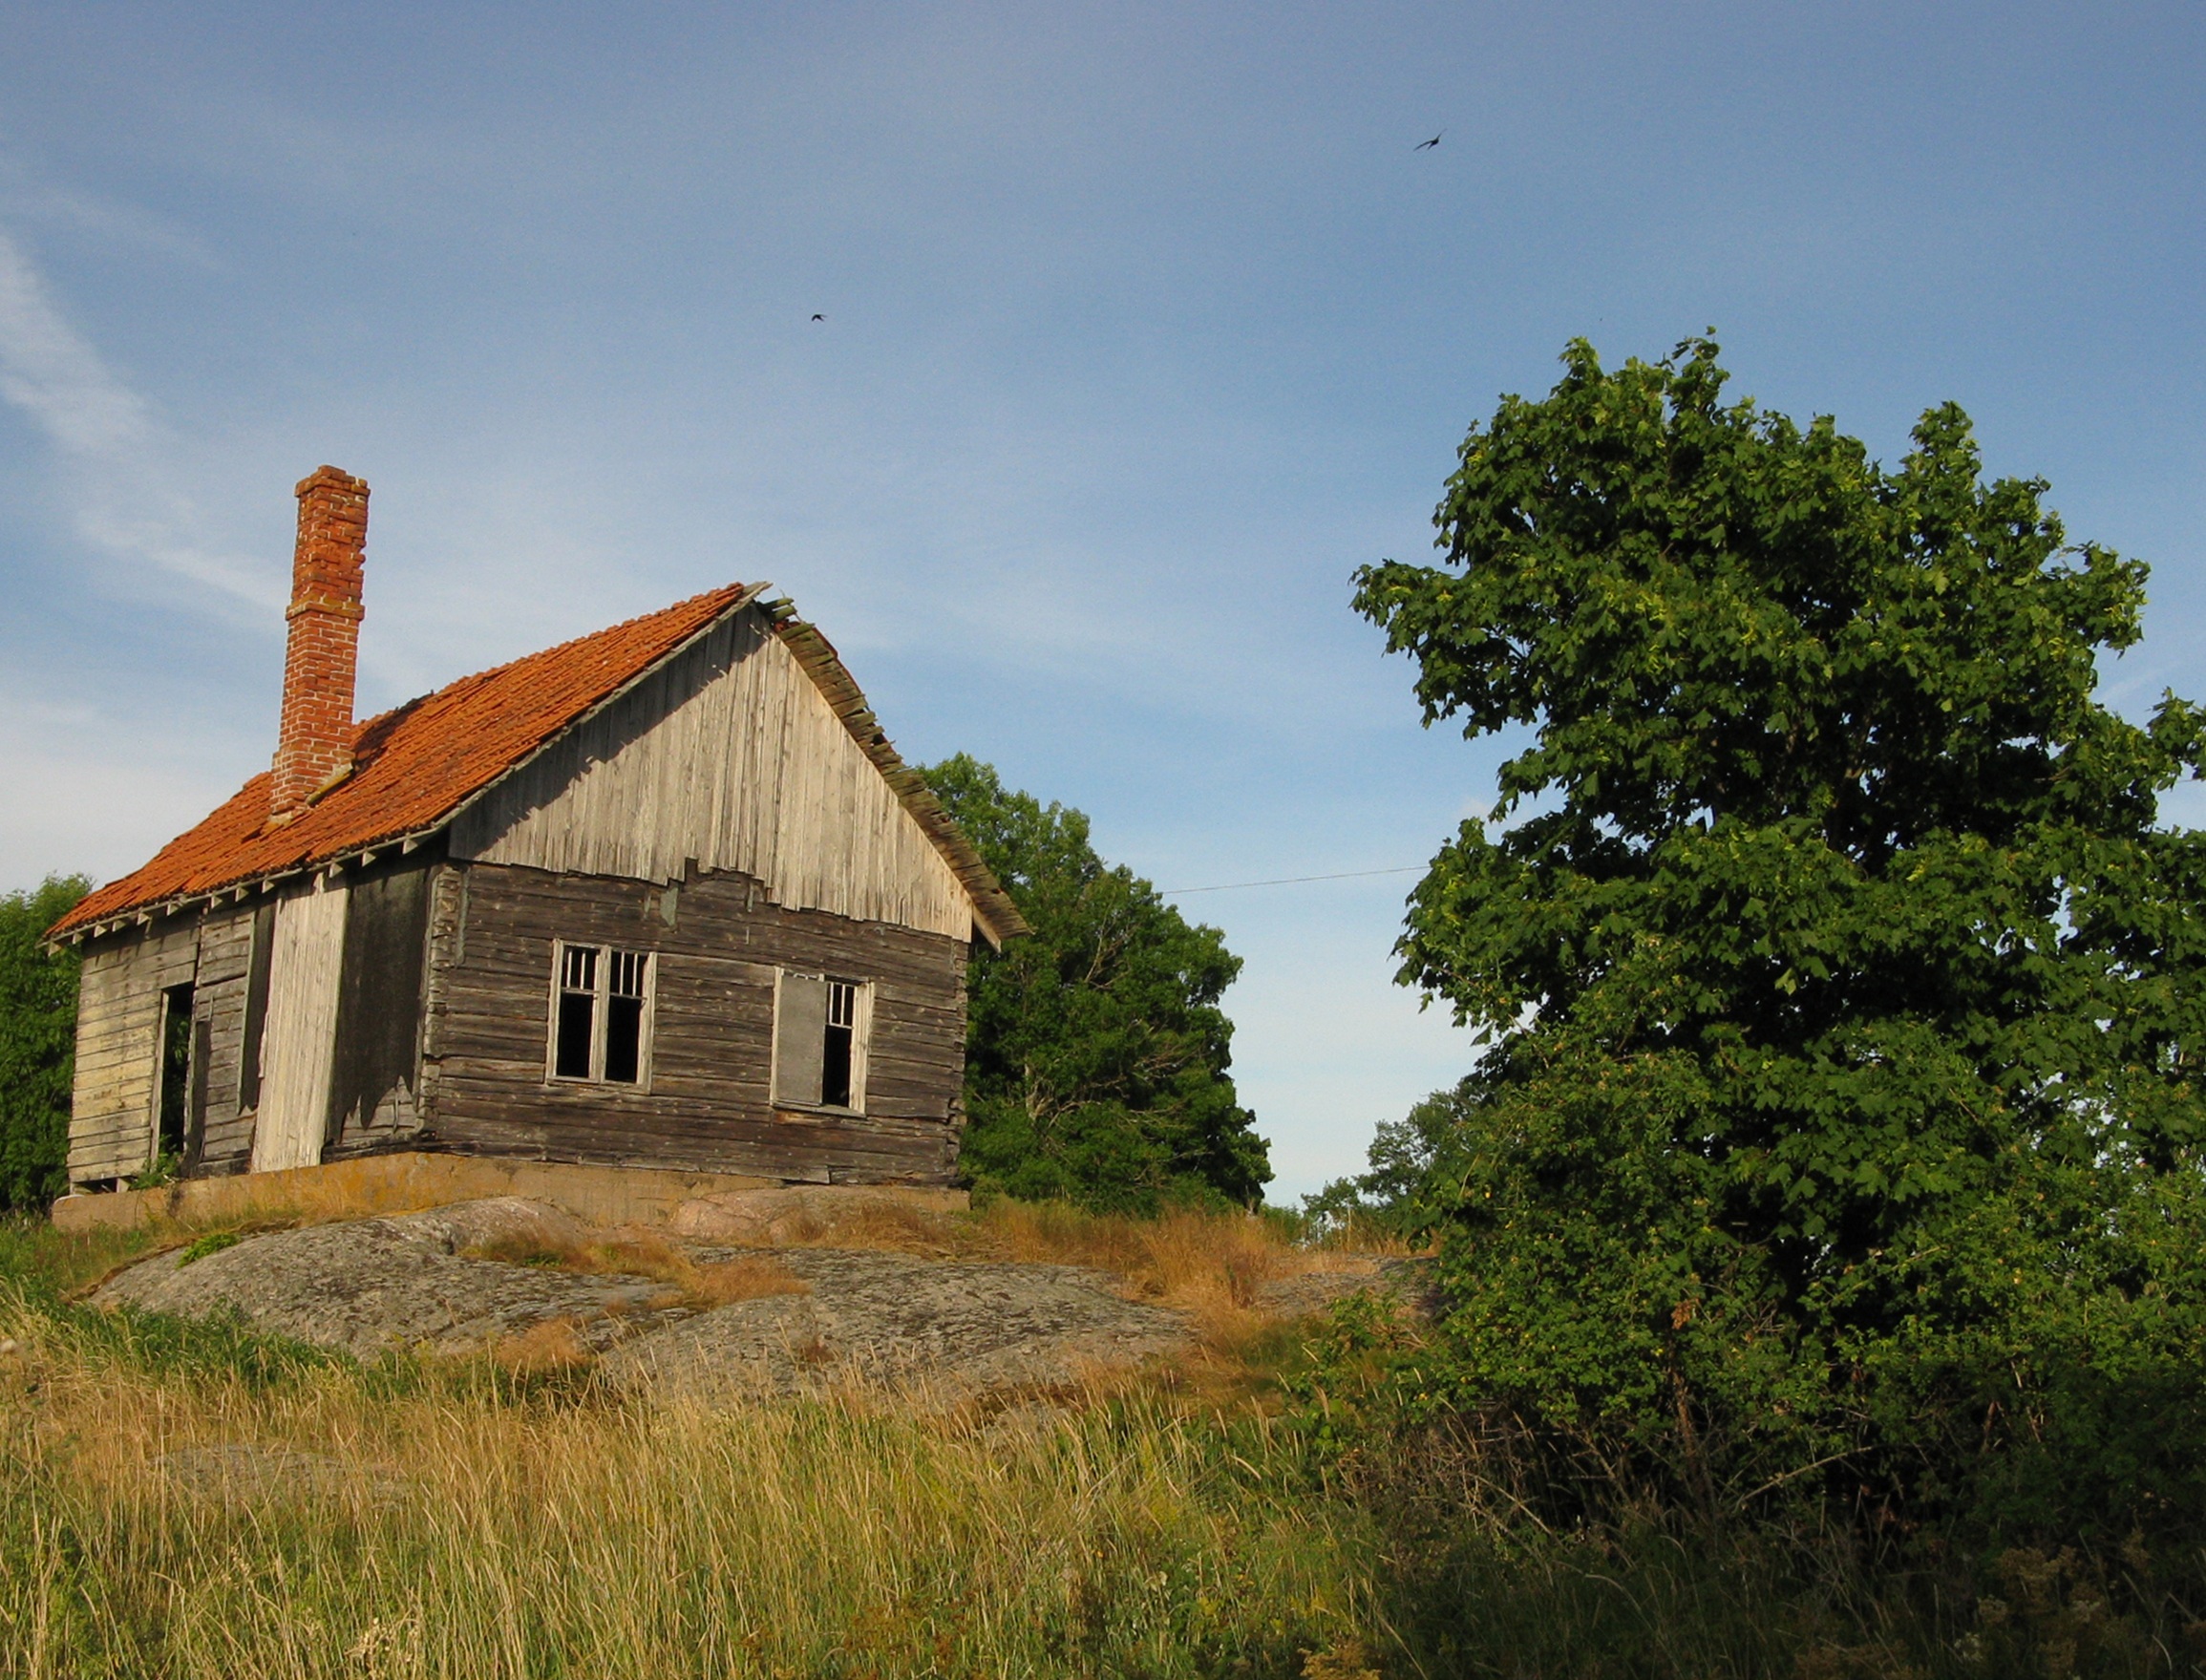
tree, farm, house, hill, building, barn, village, estate, rural area, run down, deserted house